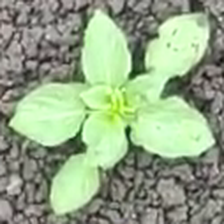
Weed species: Lamber_Quarter_plant(Chenopodium )